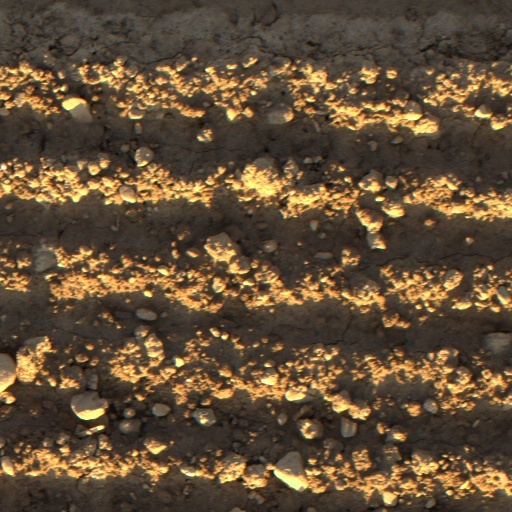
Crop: wheat